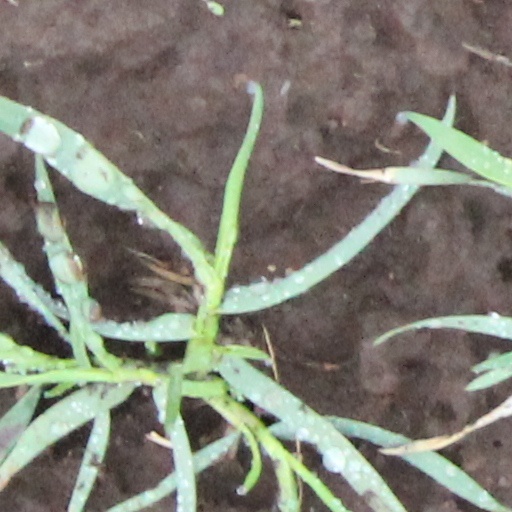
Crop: wheat